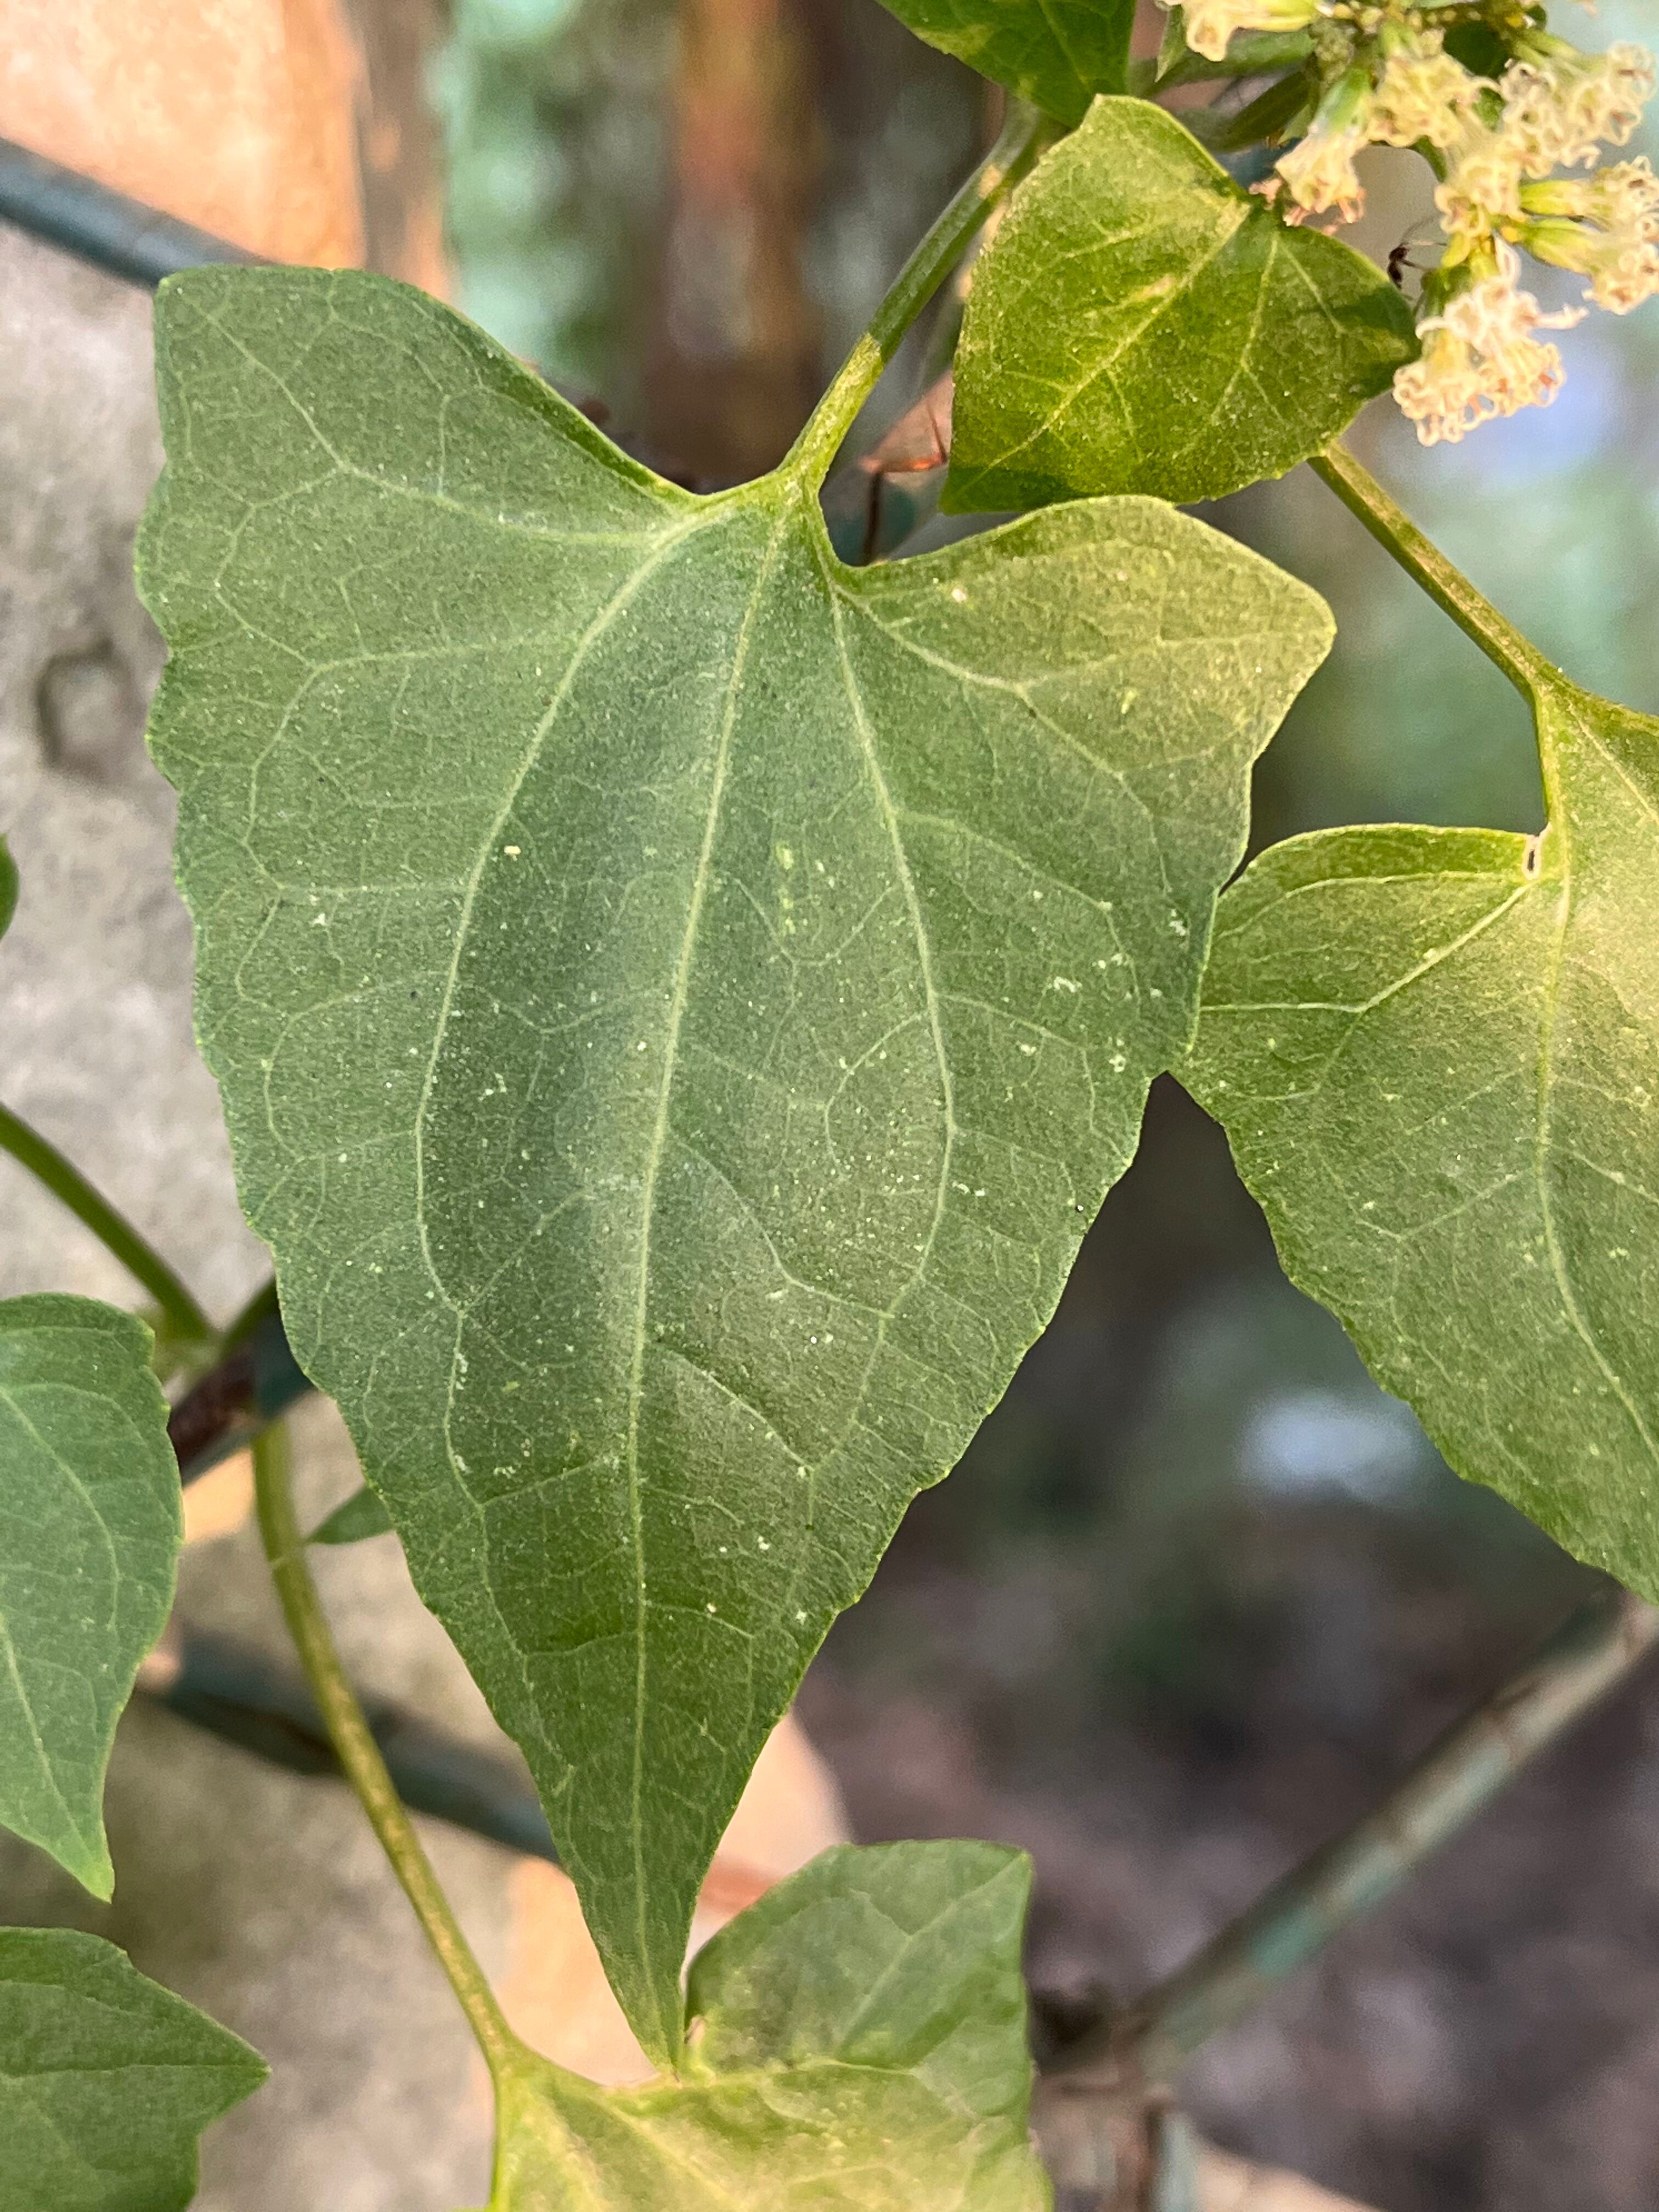
Plant species: mikania-micrantha